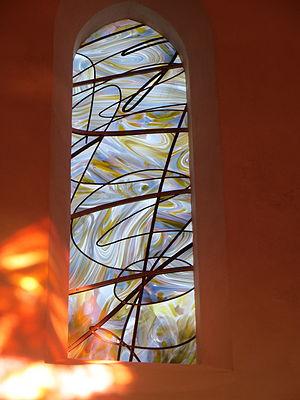
vitrail au plomb contemporain
L'église Saint-Pierre-aux-Liens est une église catholique située à Six-Fours-les-Plages.